Kåre Opheim

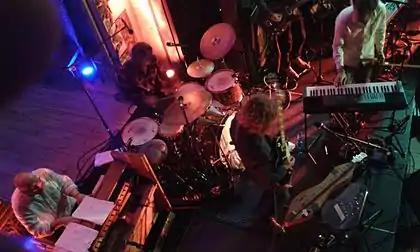
Opheim with Sigbjørn Apeland and Real Ones at Vossajazz 2015.

Kåre Opheim (born 2 October 1975 in Voss, Norway) is a Norwegian musician (drums), known from a series of albums and bands like Real Ones.